Jet engine

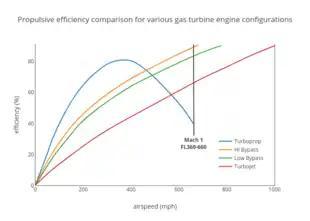
Propulsive efficiency comparison for various gas turbine engine configurations

A closely related (but different) concept to energy efficiency is the rate of consumption of propellant mass. Propellant consumption in jet engines is measured by specific fuel consumption, specific impulse, or effective exhaust velocity. They all measure the same thing. Specific impulse and effective exhaust velocity are strictly proportional, whereas specific fuel consumption is inversely proportional to the others.